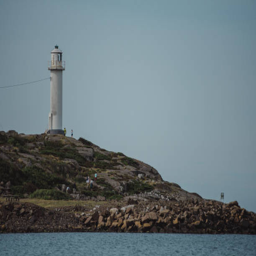
a city by the sea